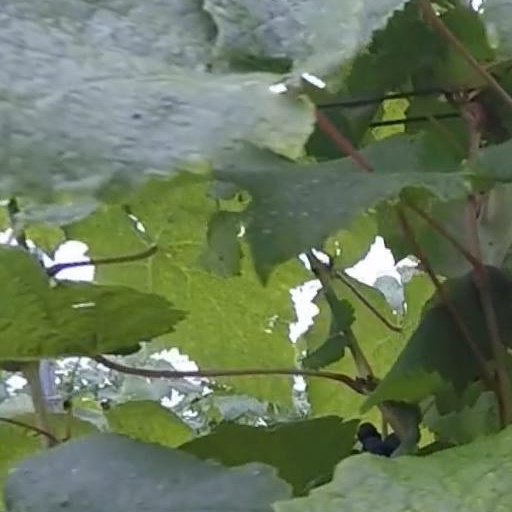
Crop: grape